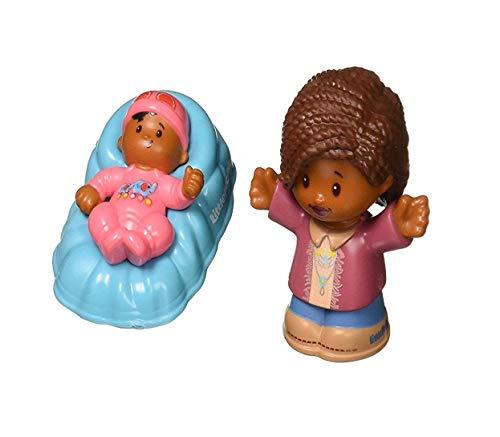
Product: Fisher-Price Little People Big Helpers Family, African American
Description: Includes 3 figures: Mom, Dad, and Baby.
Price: $7.99
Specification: ProductDimensions:5x5x5inches|ItemWeight:3.52ounces|ShippingWeight:6.4ounces(Viewshippingratesandpolicies)|ASIN:B079JRPGMB|Itemmodelnumber:FRM74|Manufacturerrecommendedage:12months-5years